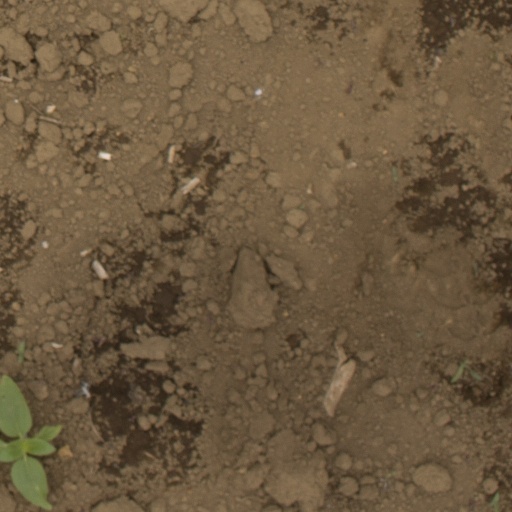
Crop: Jerusalem artichoke